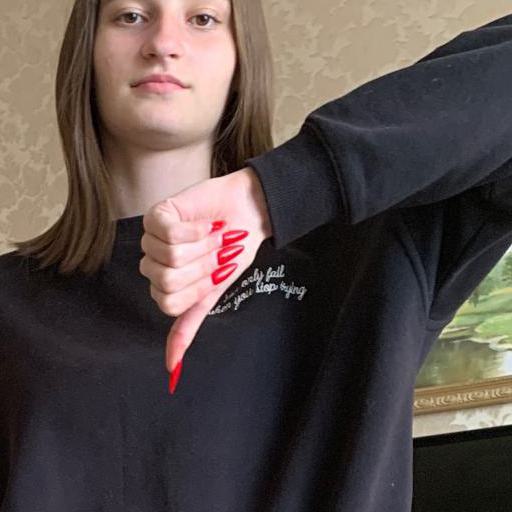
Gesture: dislike